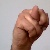
The image shows a hand gesture representing the letter 'N' in Indian Sign Language.